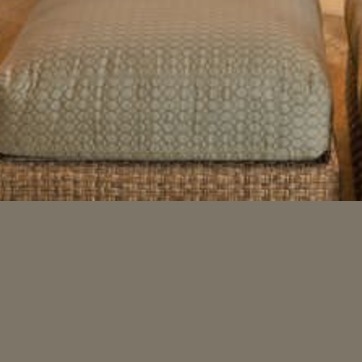
Material: other